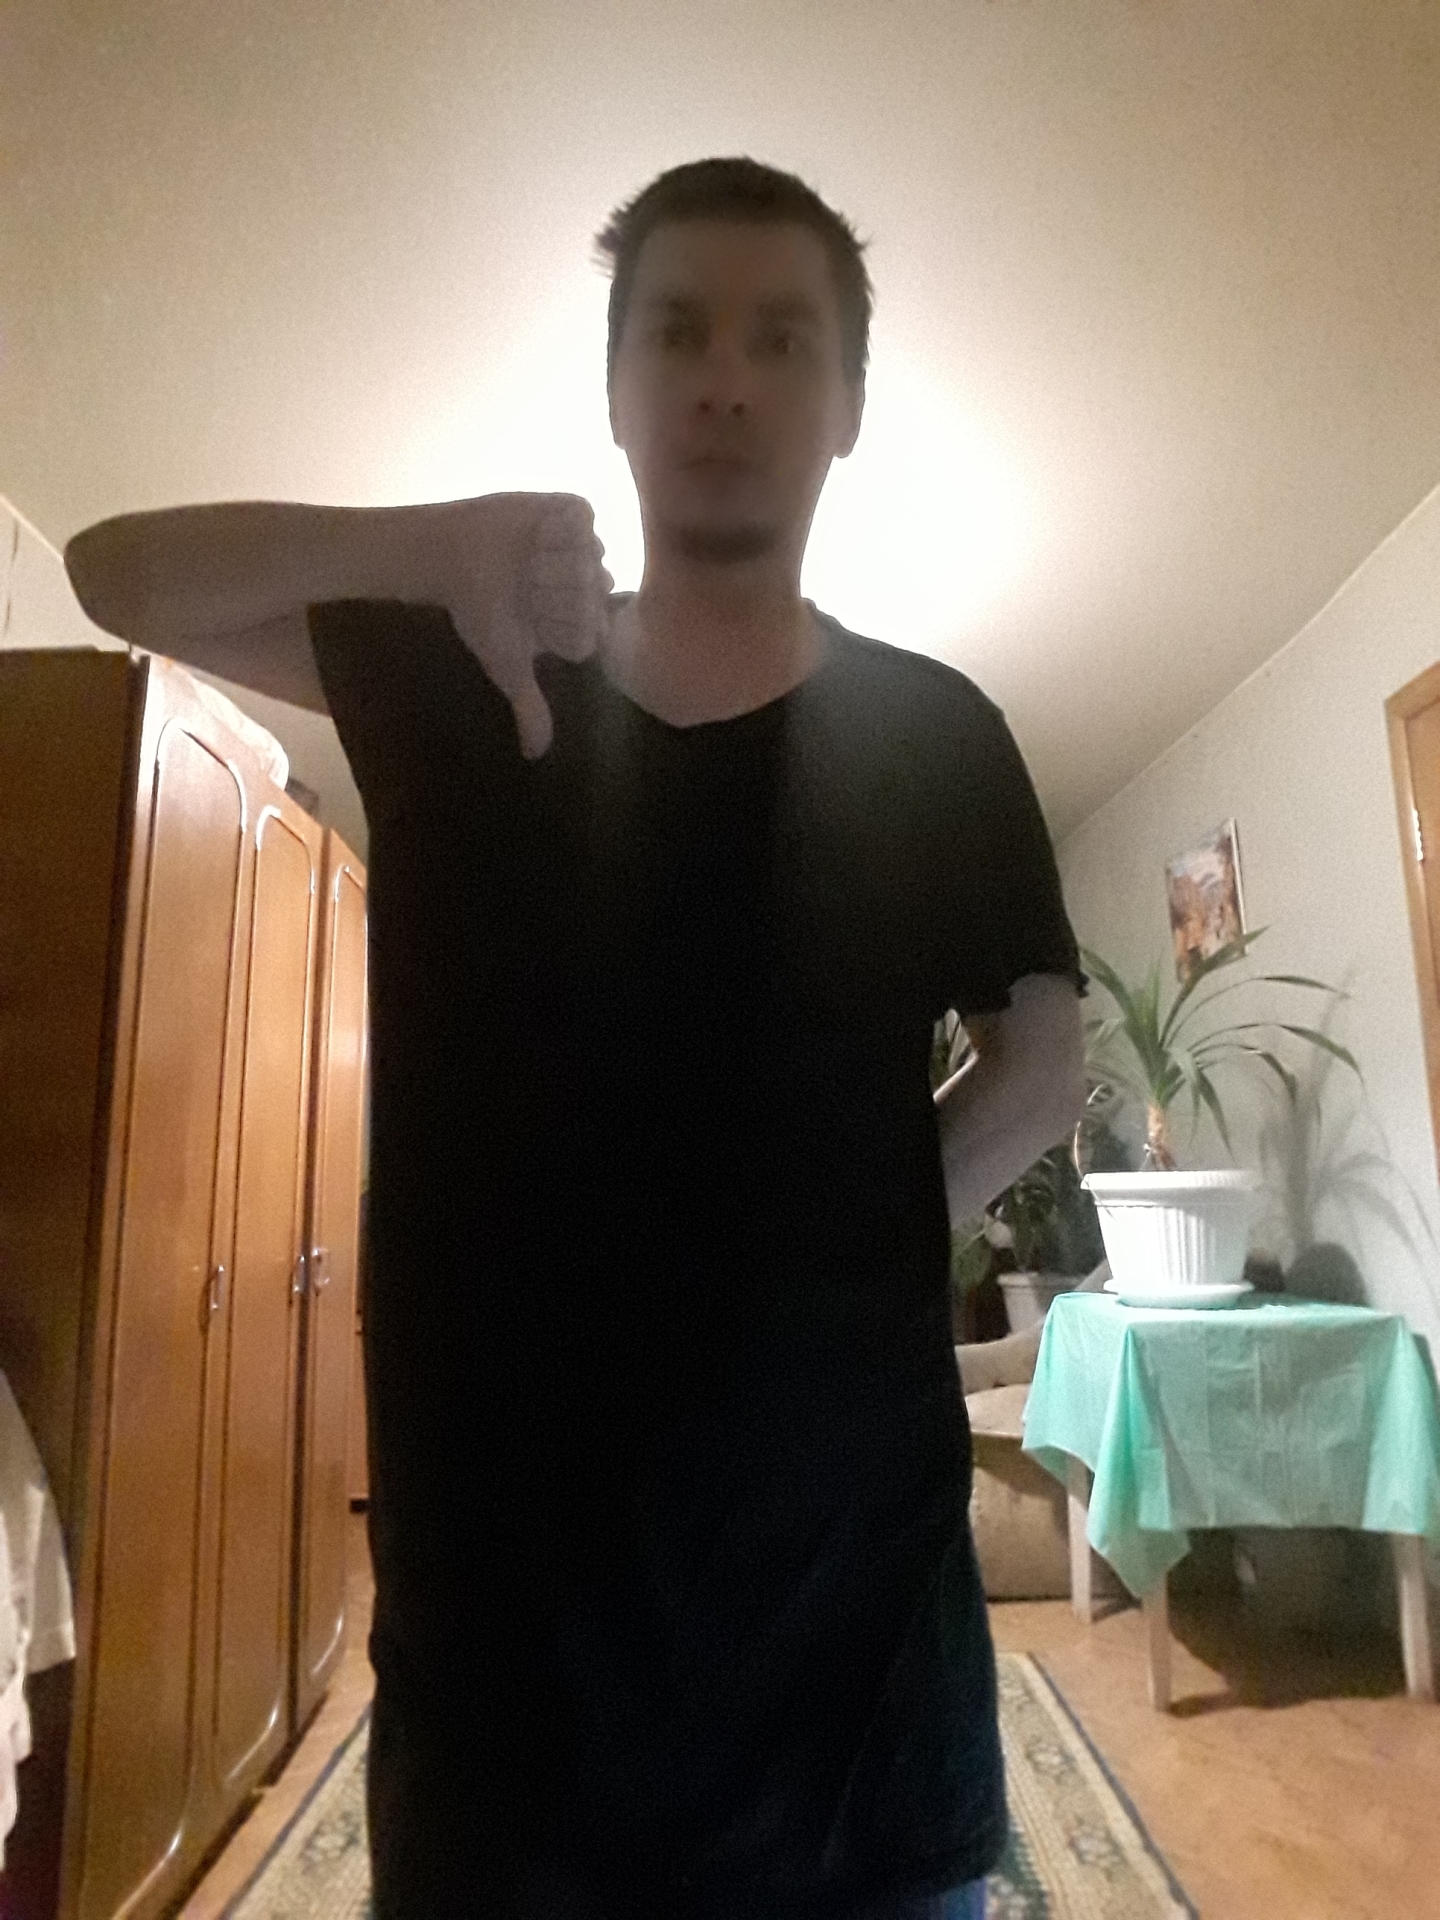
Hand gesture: dislike